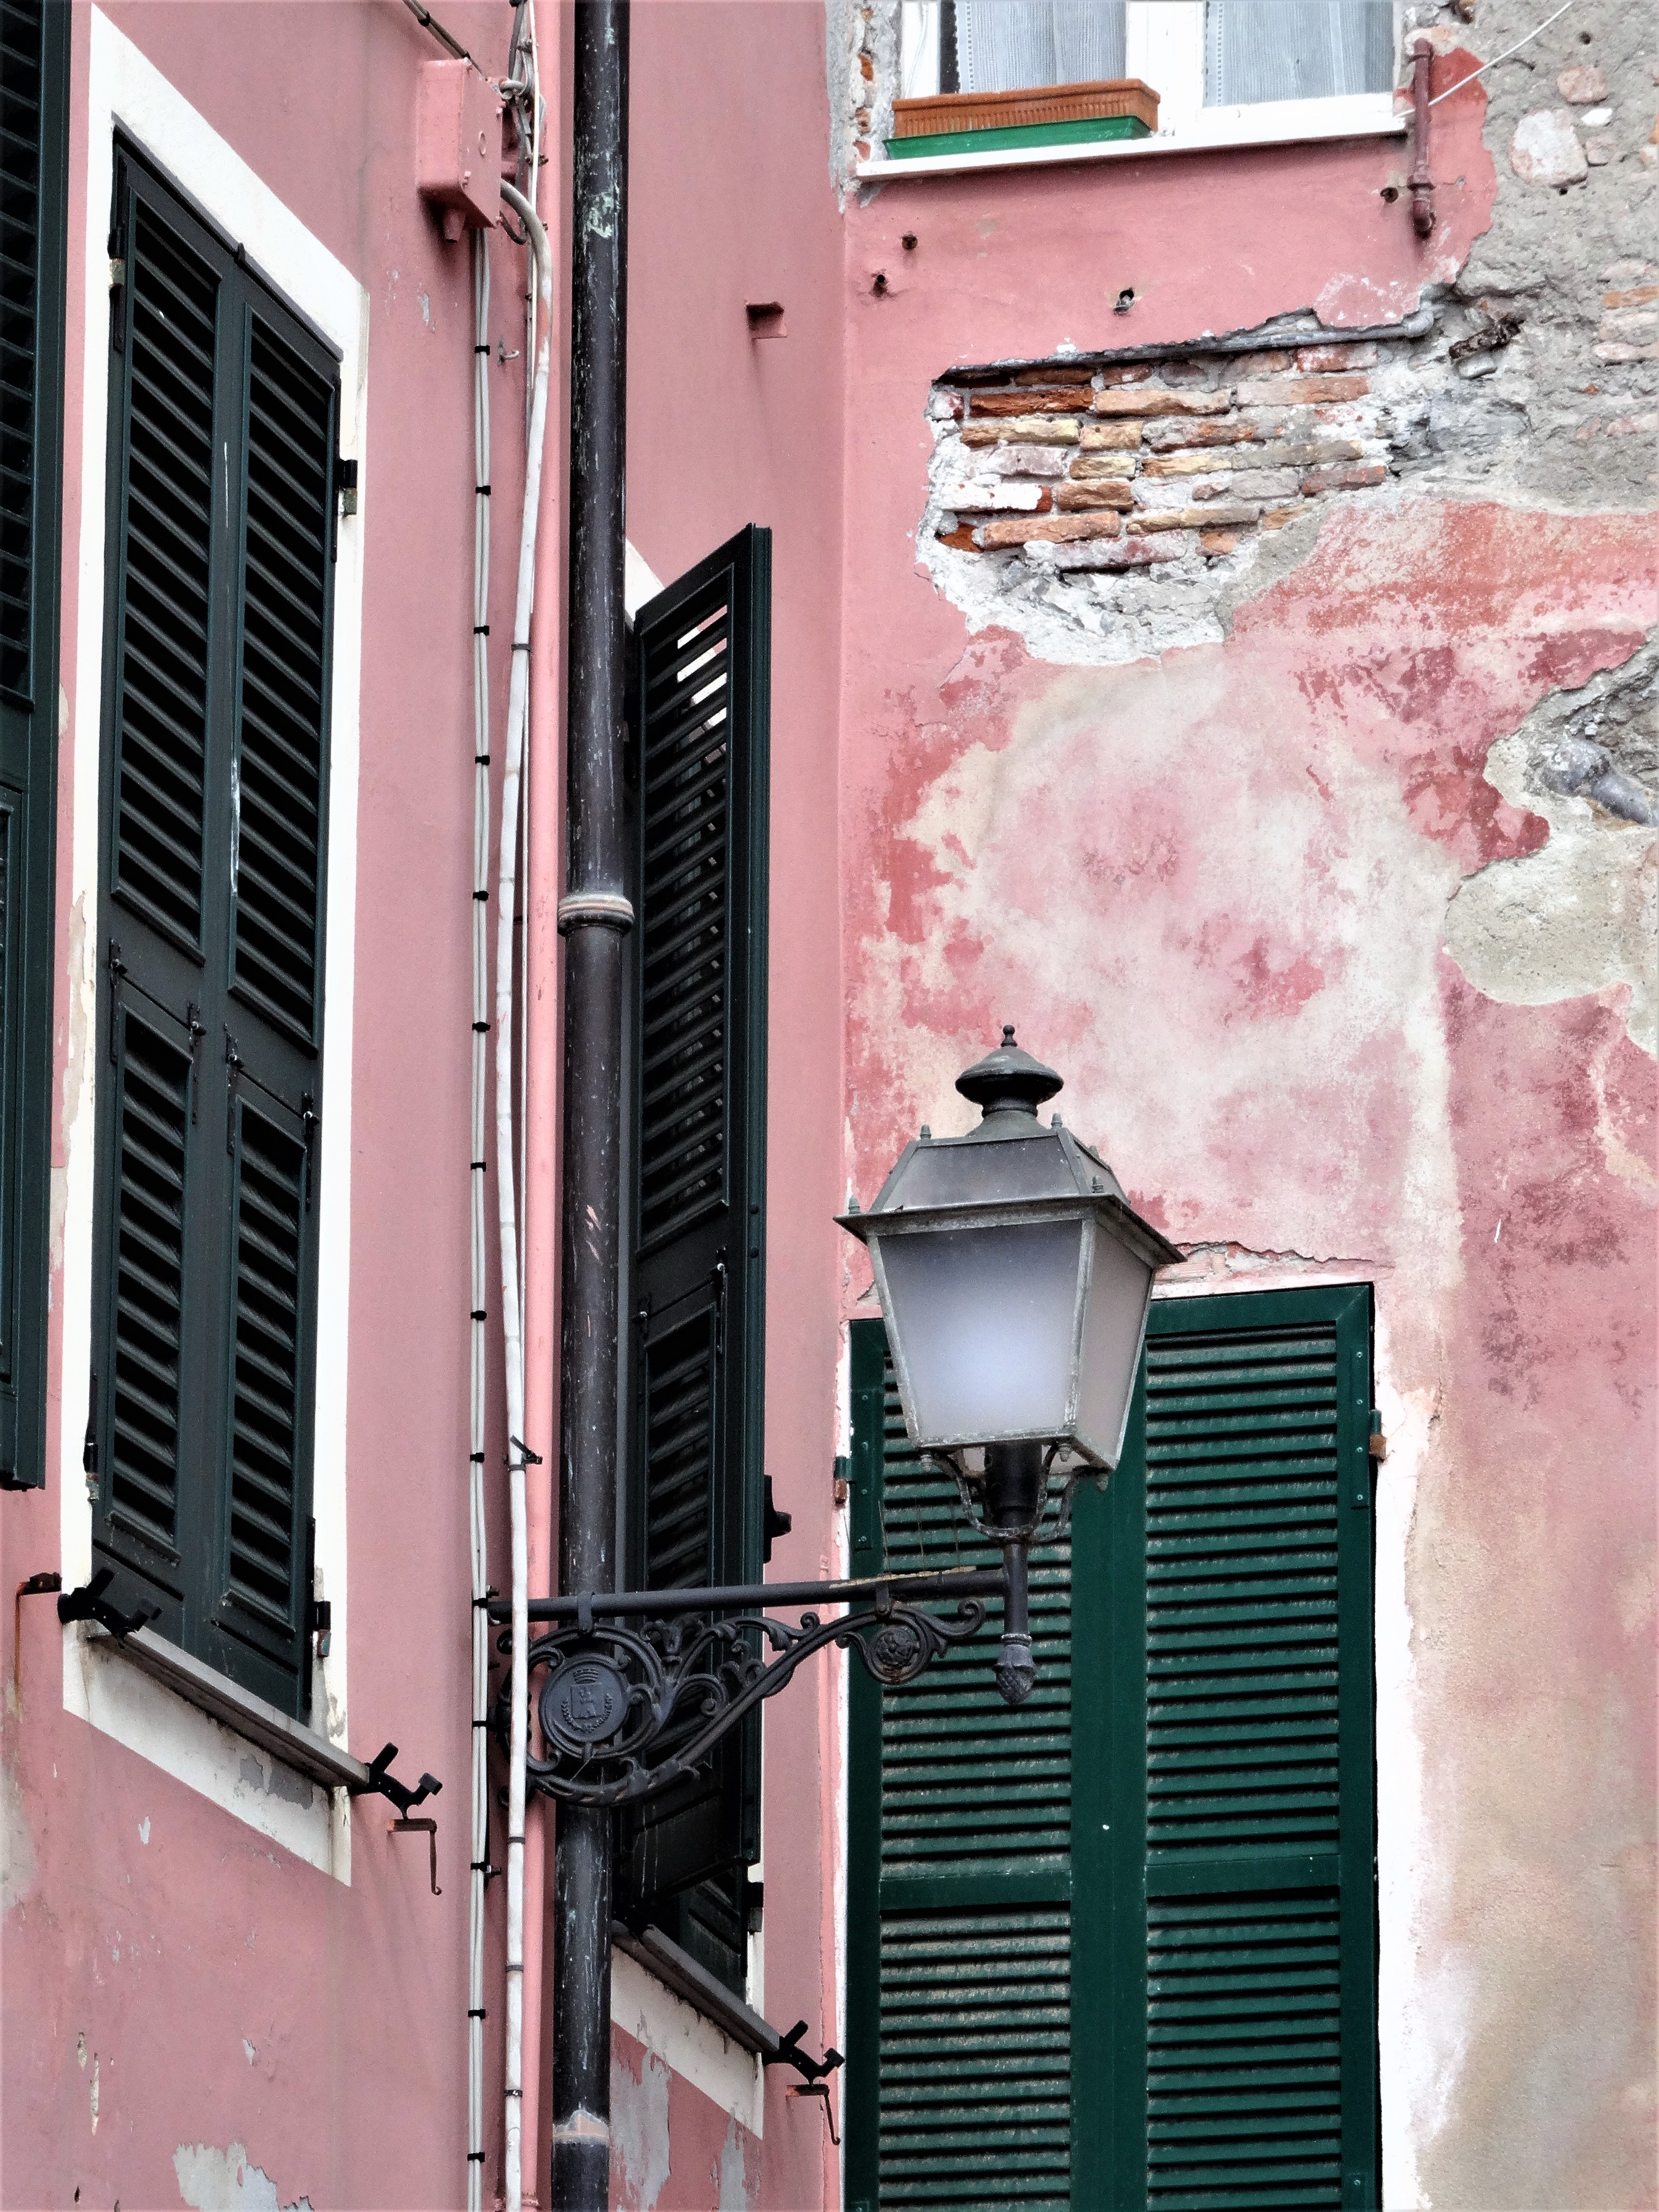
architecture, street, house, window, building, old, alley, city, wall, balcony, lantern, metal, facade, lighting, door, shutters, angle, neighbourhood, brittle, bowever, urban area